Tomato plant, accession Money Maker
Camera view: vertical (180 deg); turntable rotation: 0 degrees
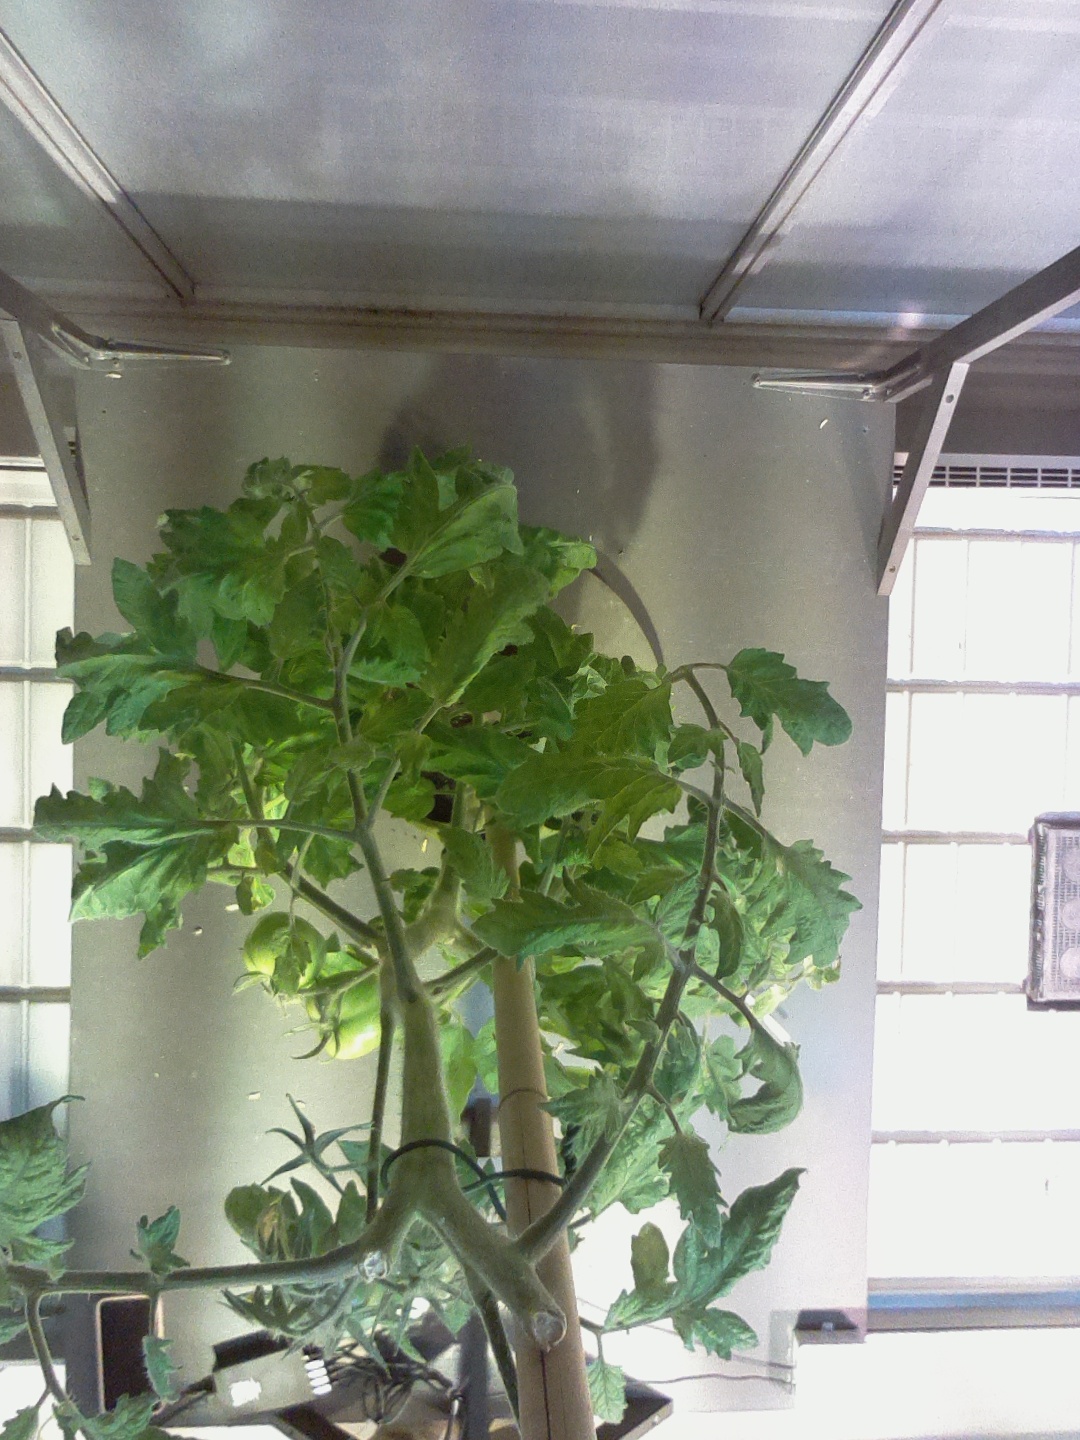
BBCH growth stage 78: 80% -90% of final fruit size